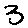
Label: 3